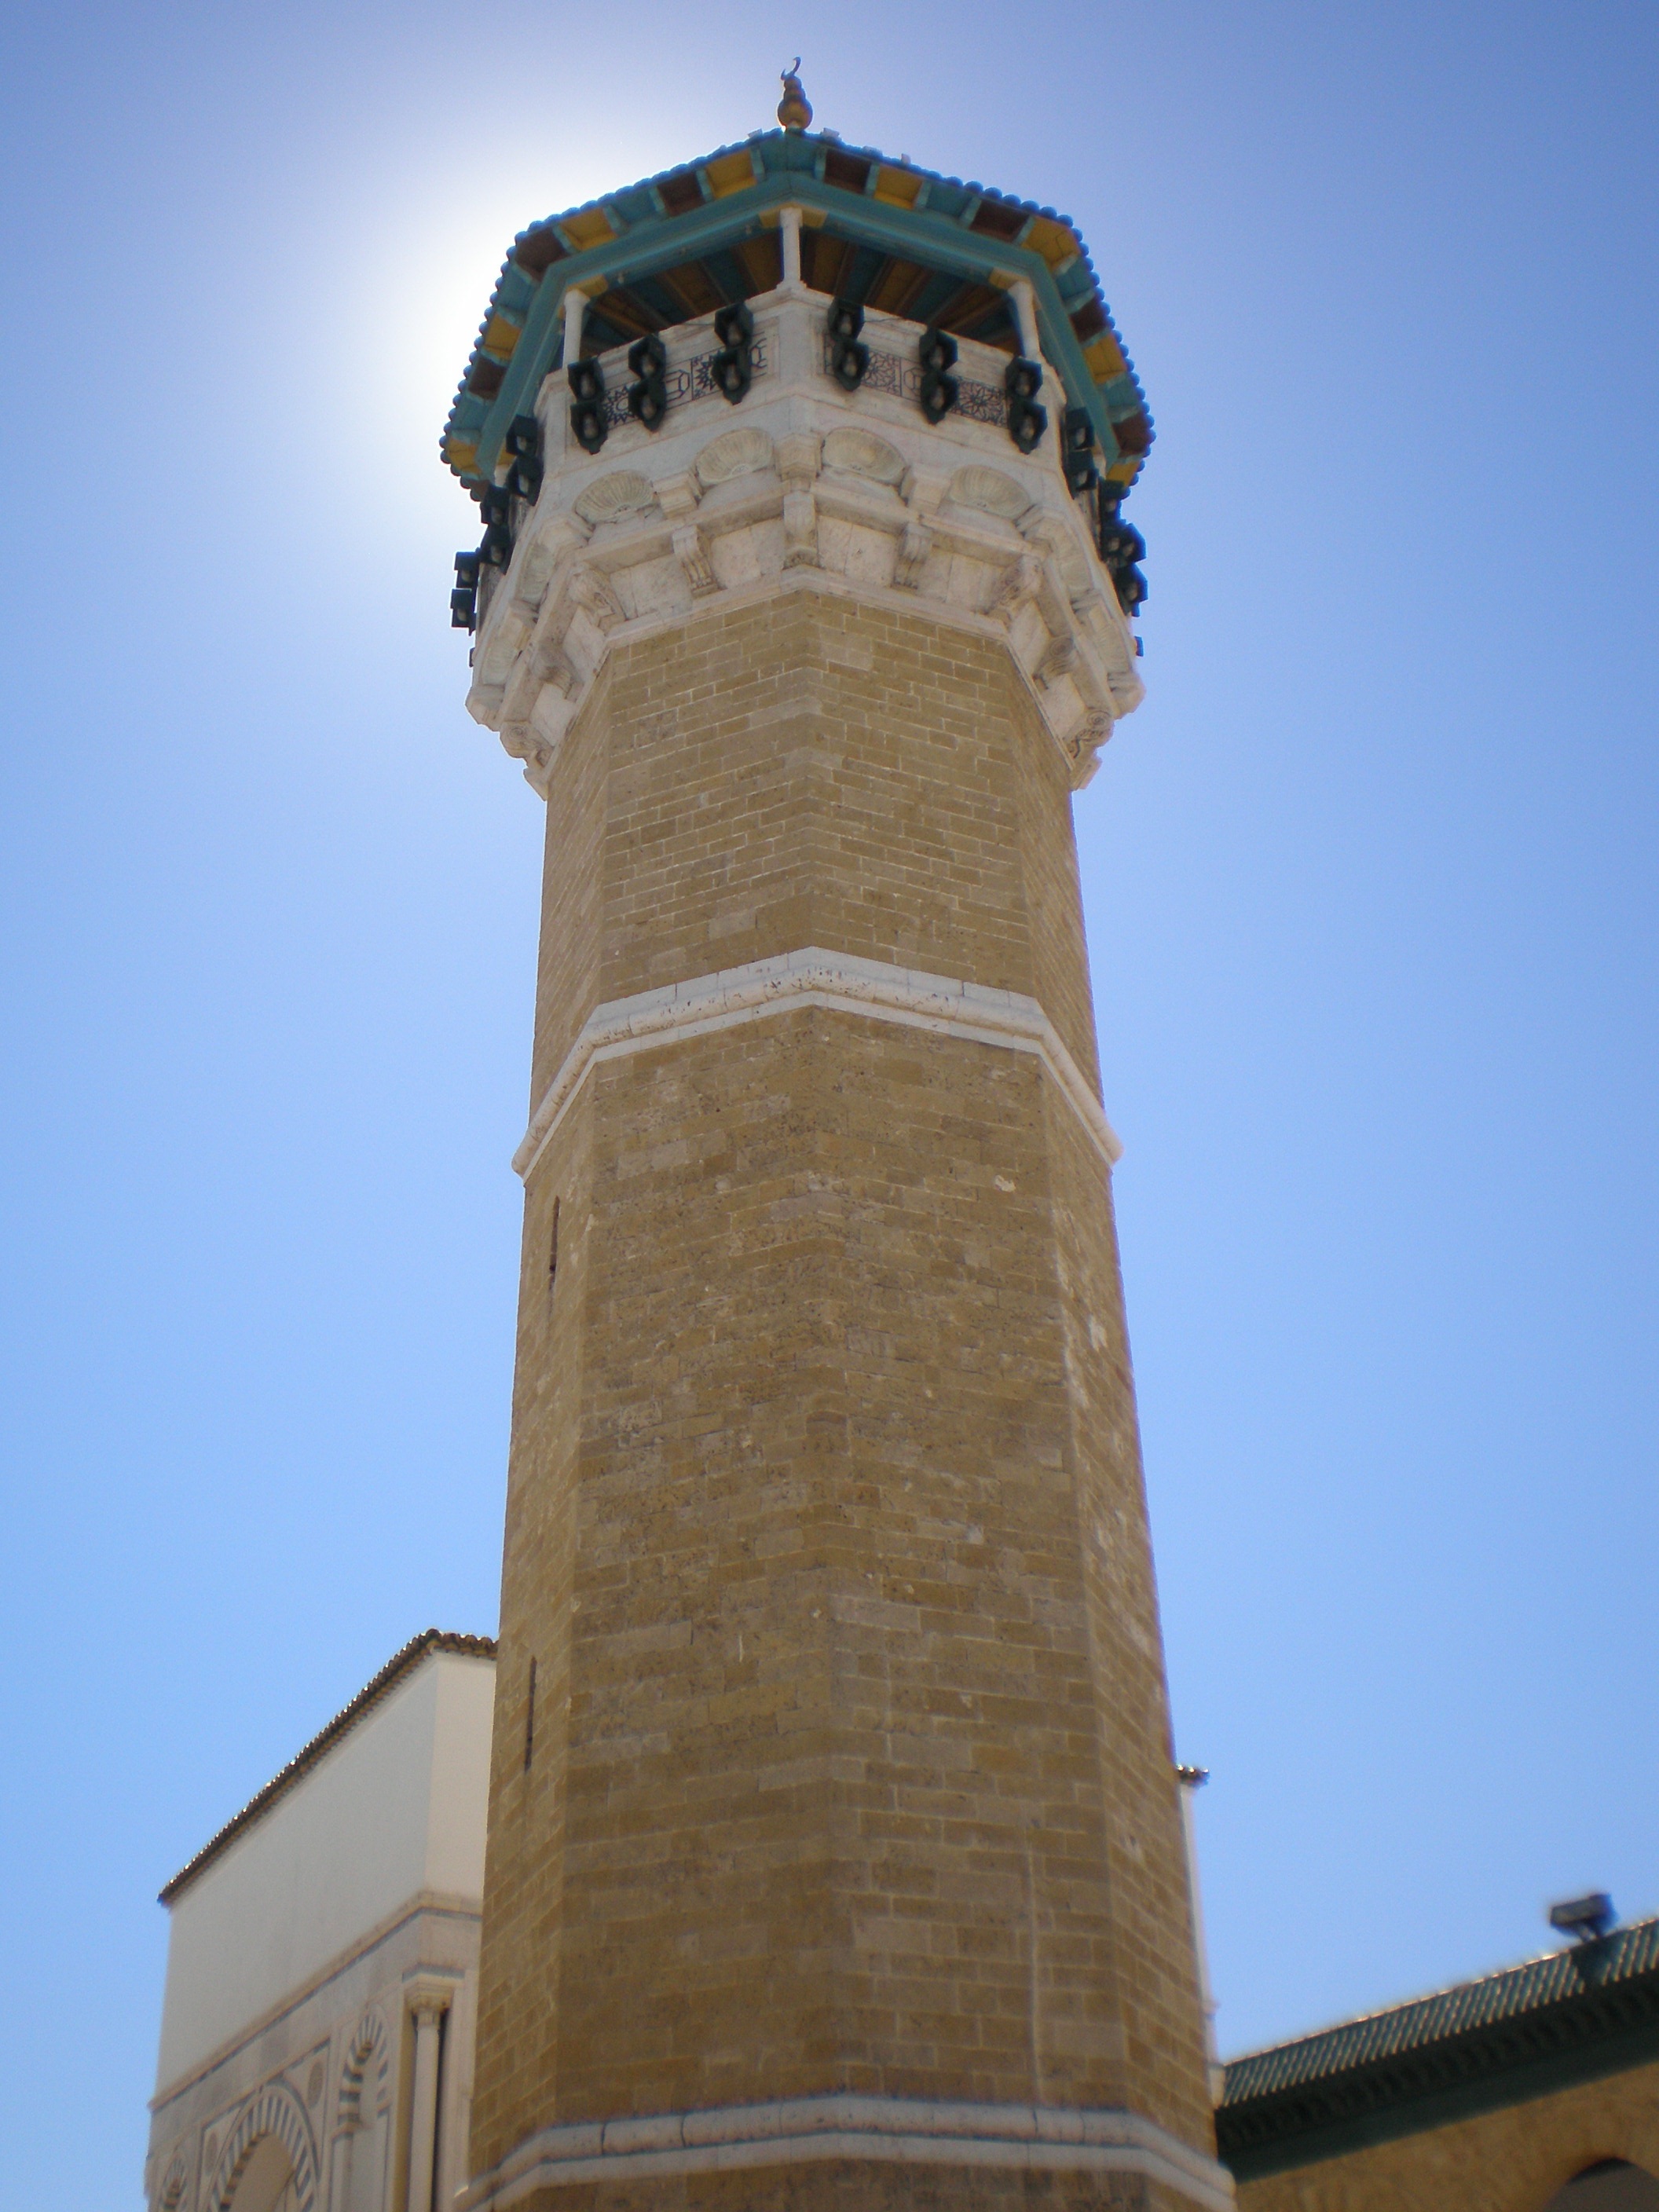
monument, column, tower, landmark, bell tower, temple, steeple, arabic, minaret, tunisia, control tower, ancient history